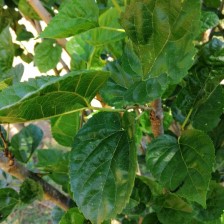
Variety: BlackAustralia